Sky position (RA, Dec in degrees): 187.36, 20.087
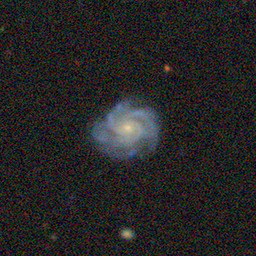
Galaxy morphology: Unbarred Loose Spiral Galaxies